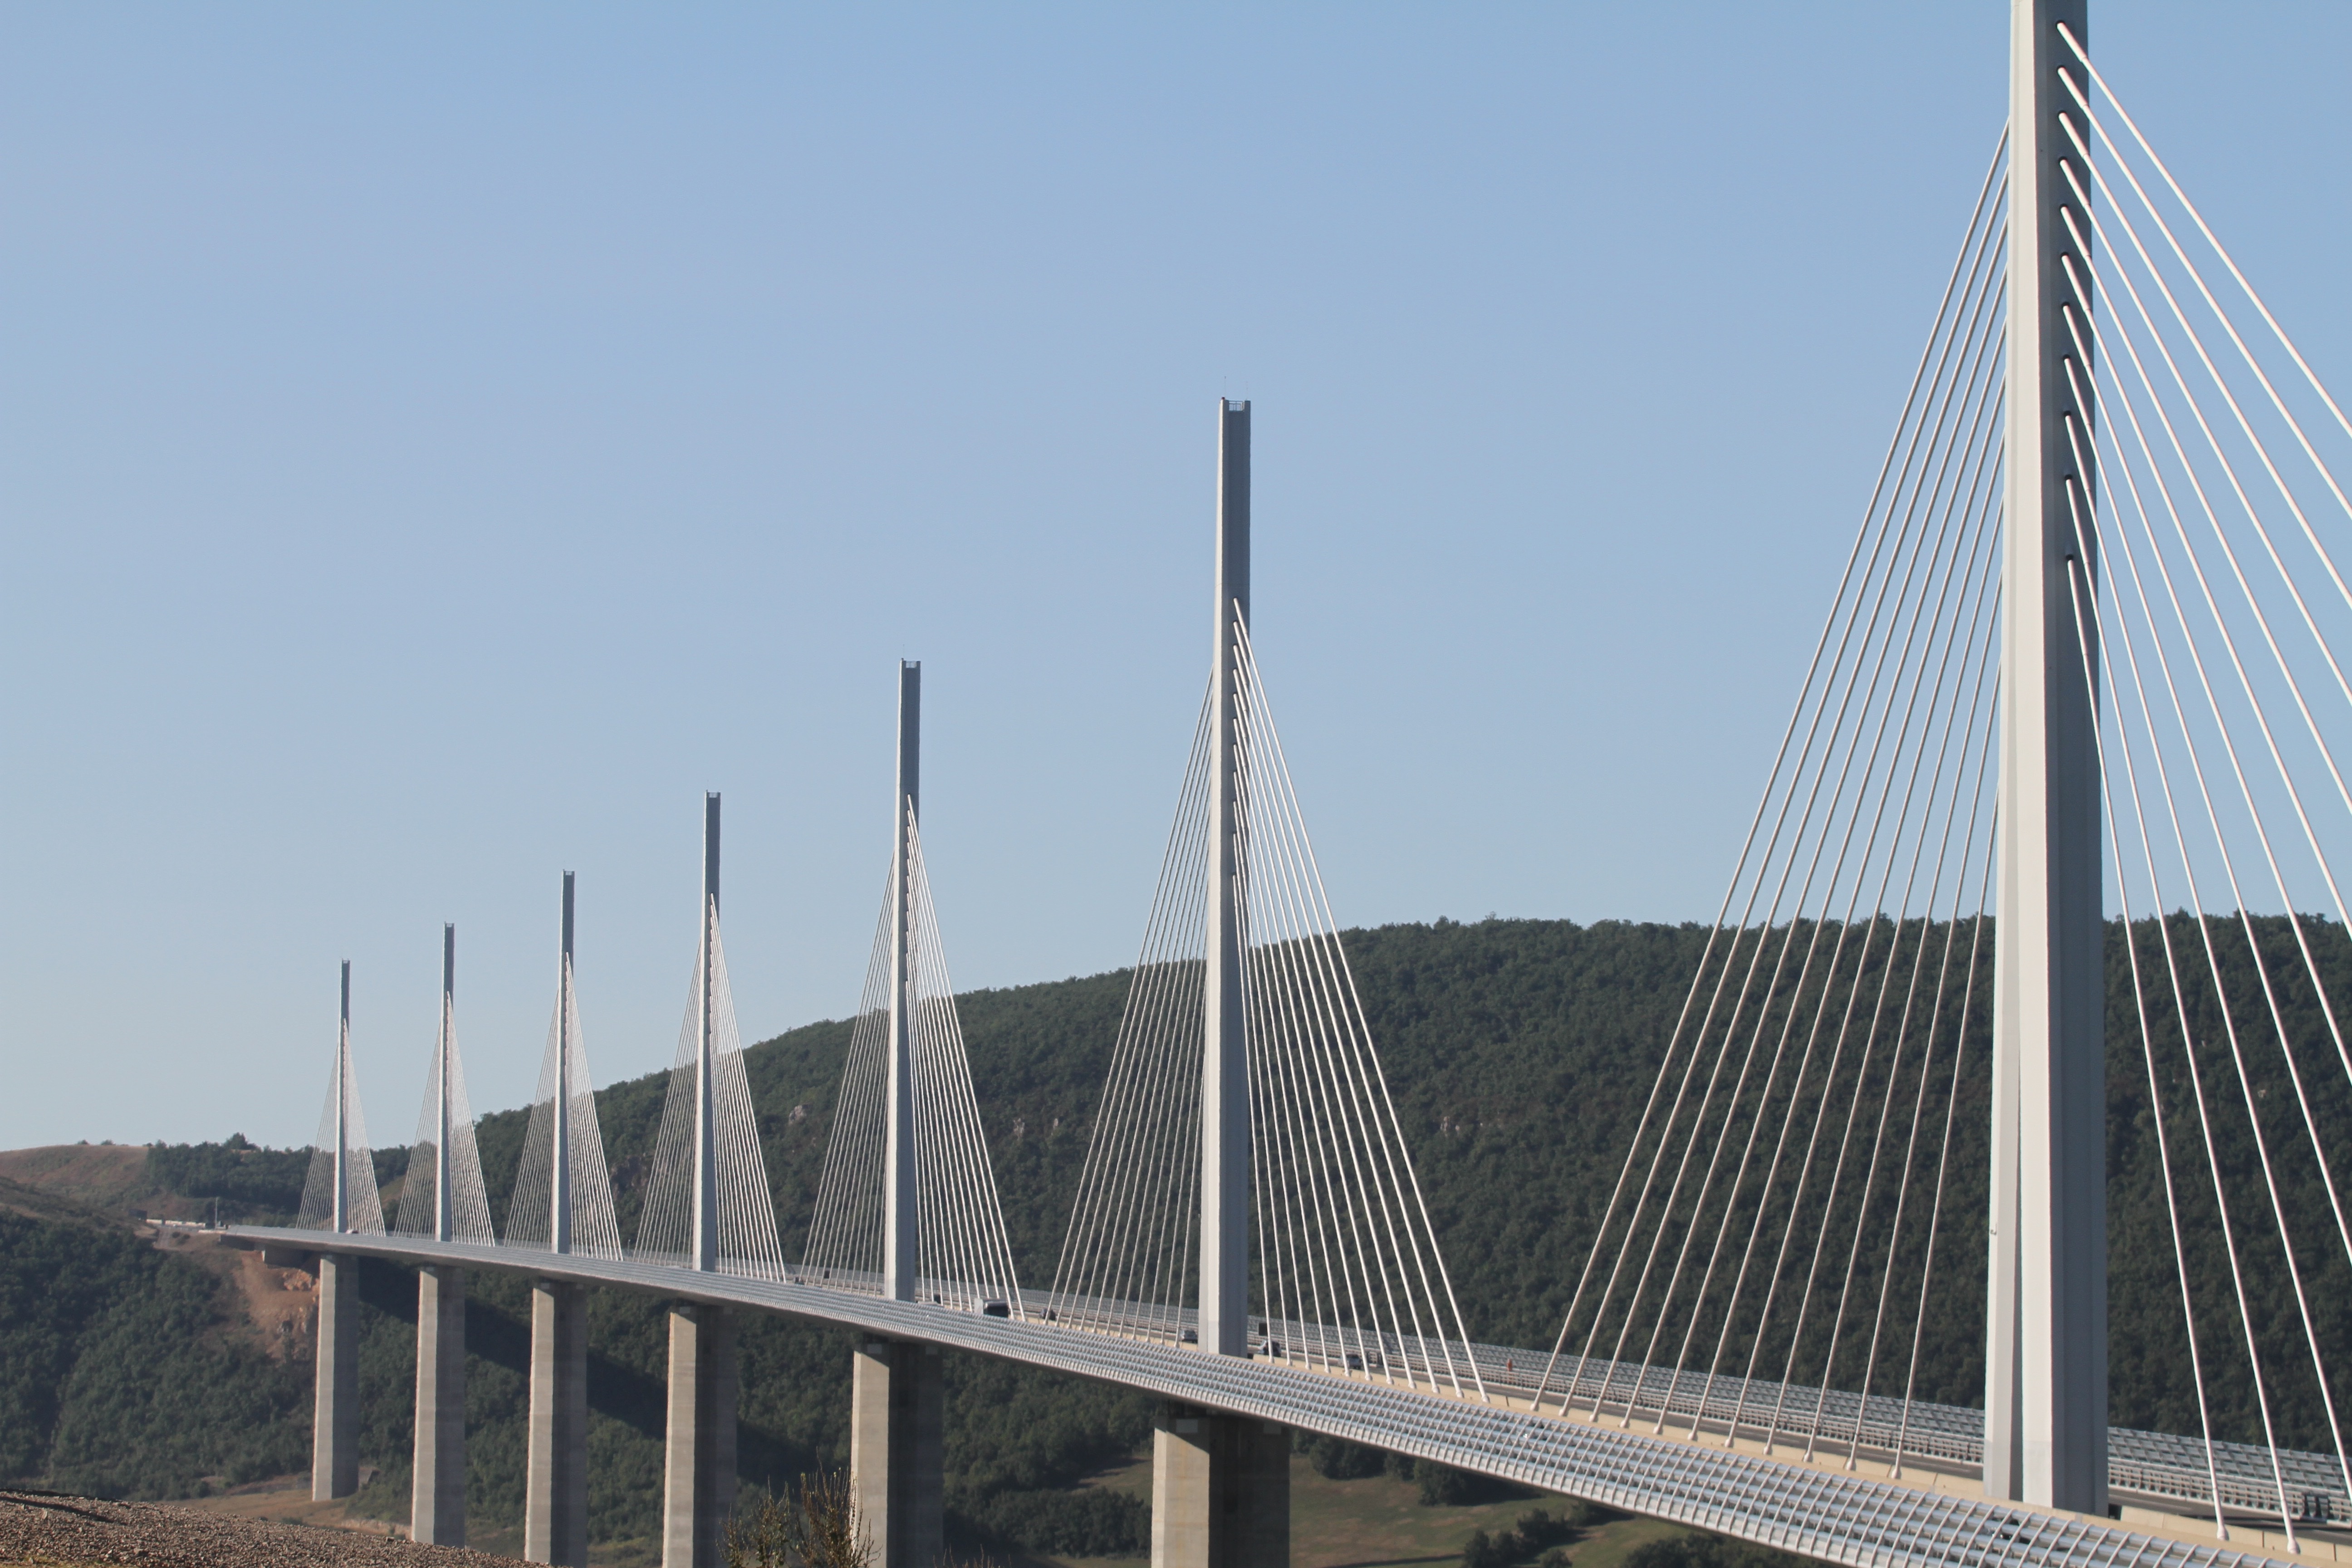
bridge, highway, monument, suspension bridge, france, landmark, cables, viaduct, cable stayed bridge, arch bridge, millau, nonbuilding structure